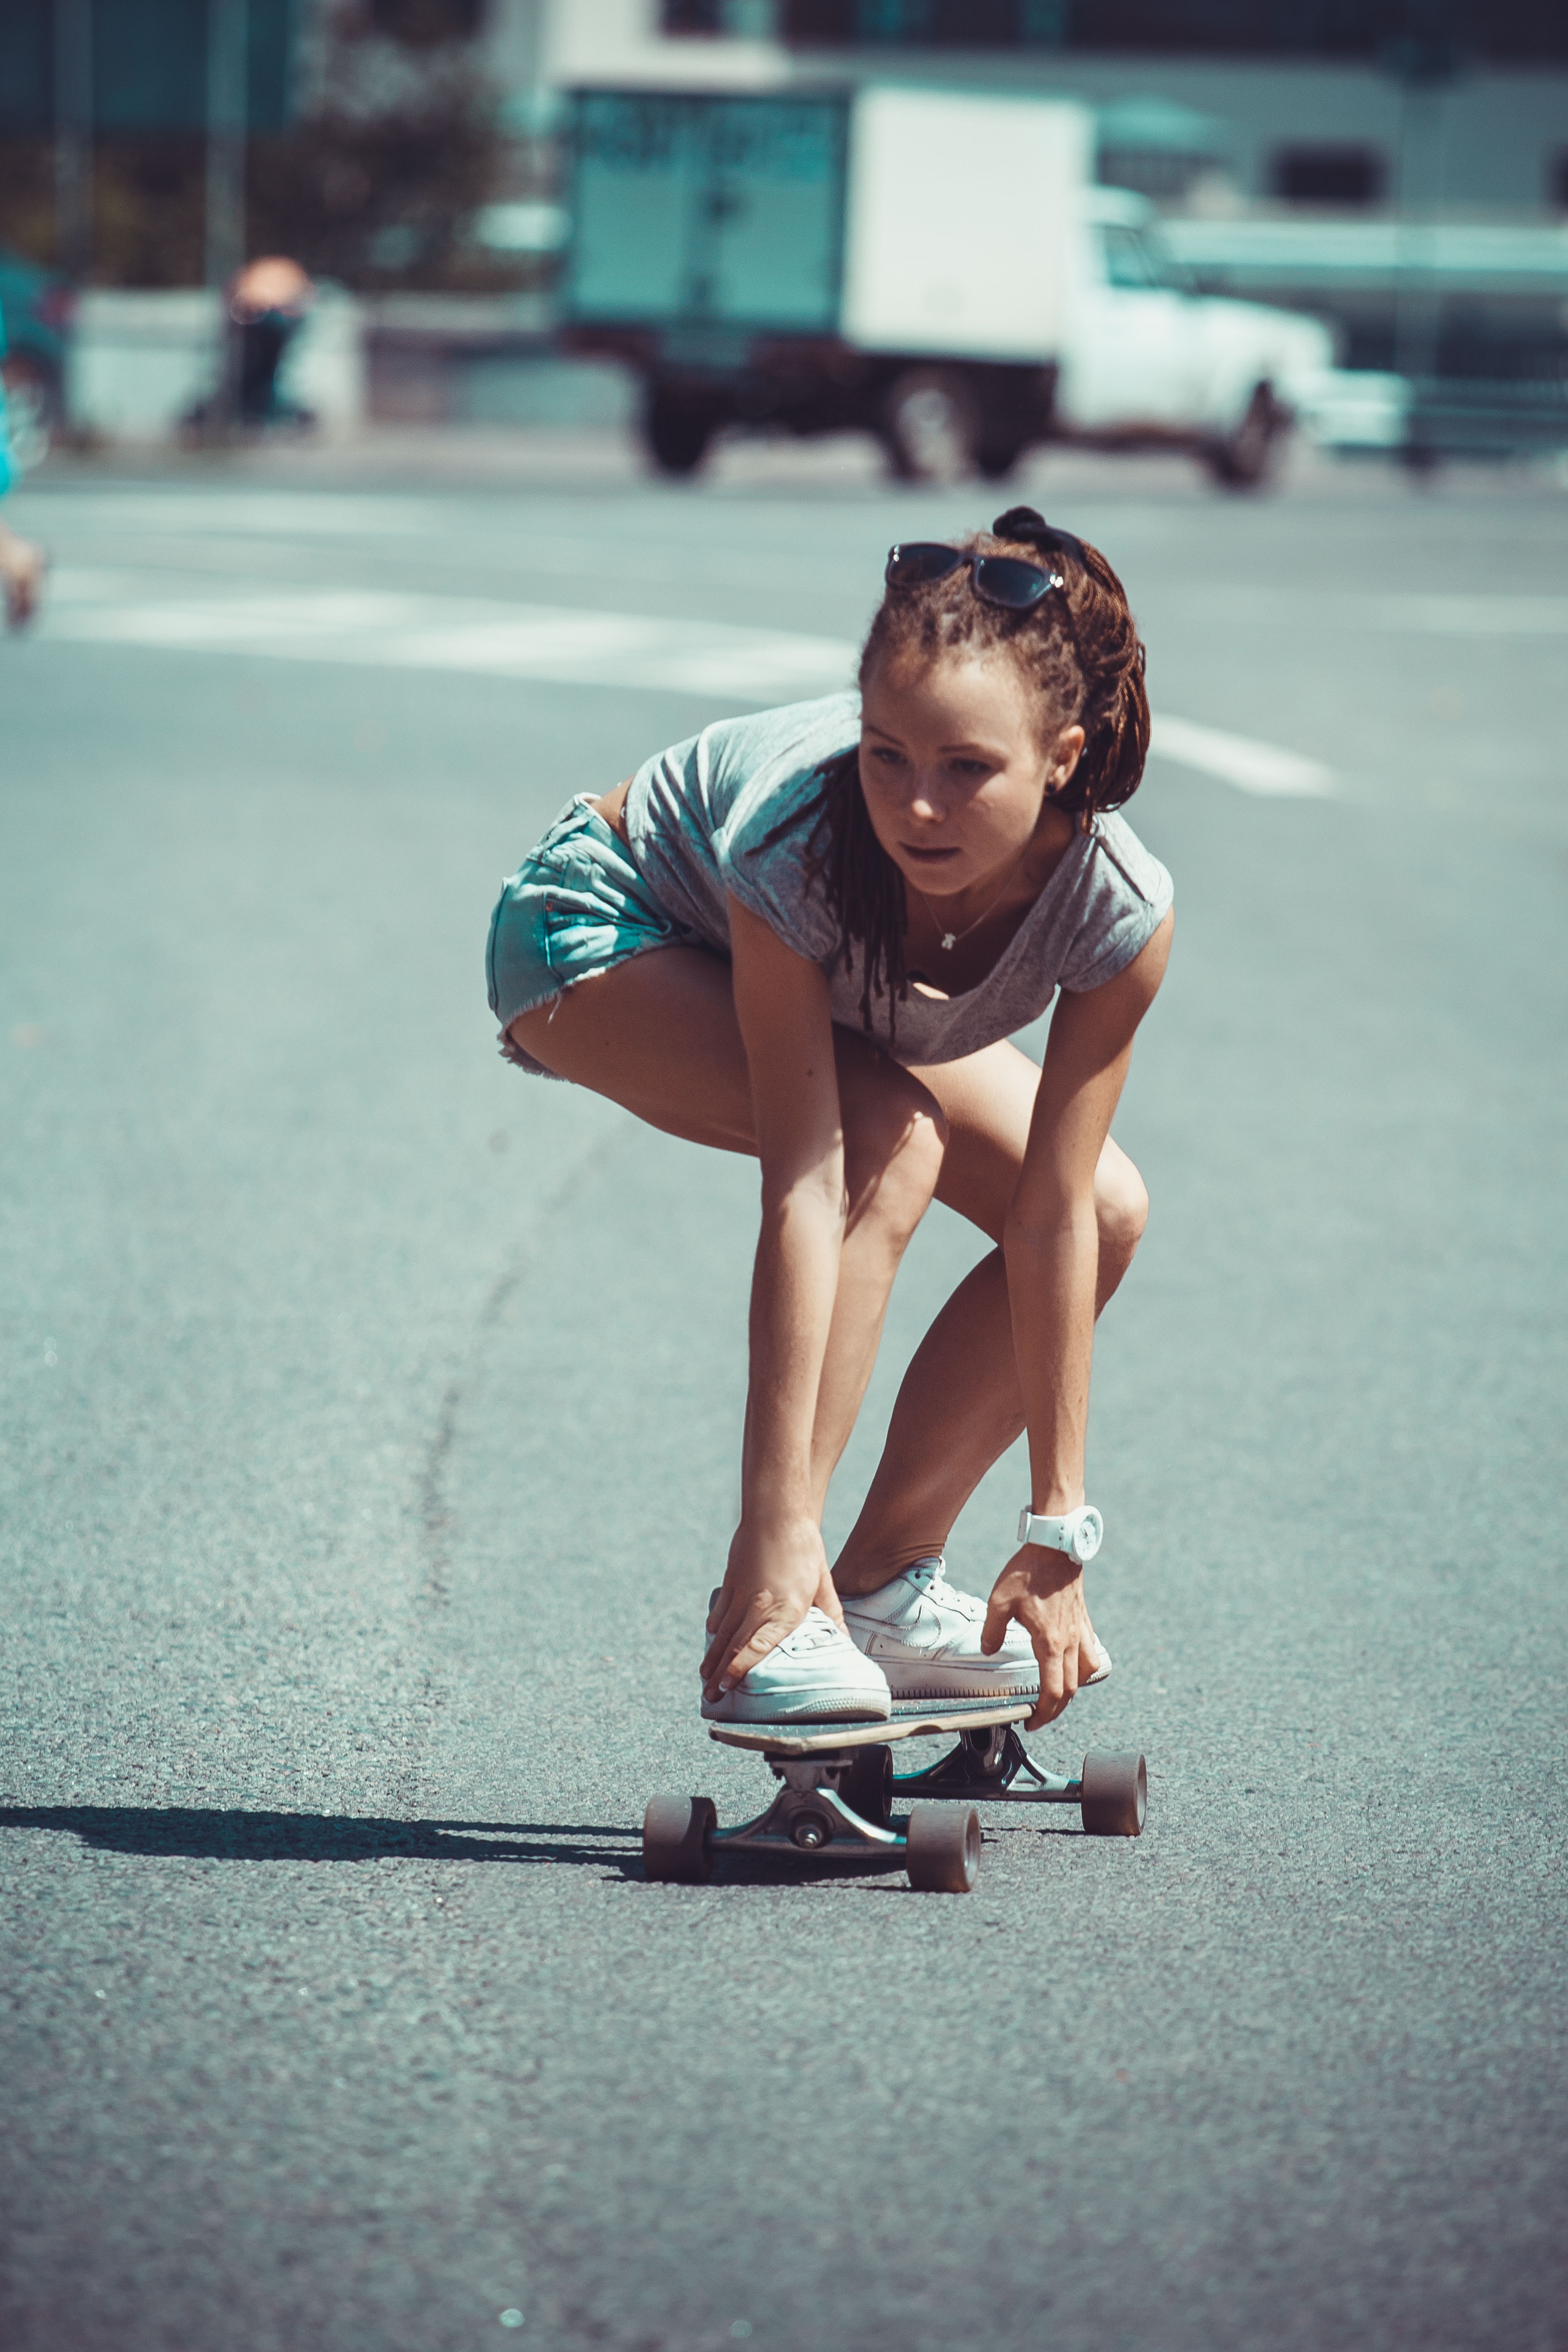
girl, woman, hair, skateboard, skateboarding, recreation, female, model, youth, fashion, hairstyle, sports equipment, longboard, eyes, dress, hands, sports, glasses, style, posture, cosmetics, lies, female hands, photoshoot on the beach, outdoor recreation, skateboarding equipment and supplies, boardsport, longboarding